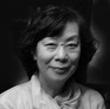
Age: 58